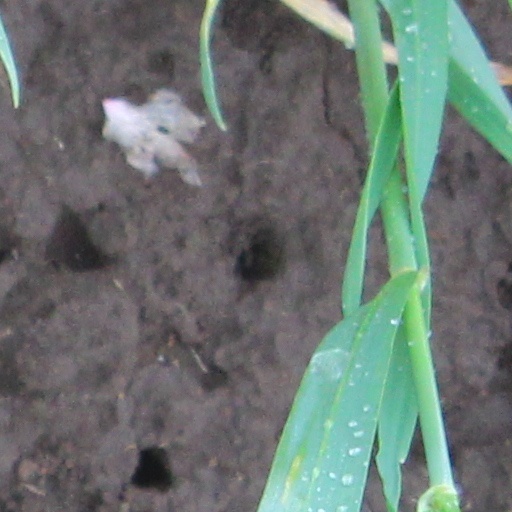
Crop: wheat